Signal Corps of the Wehrmacht and Waffen SS

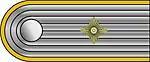
Lieutenant's epaulette in the lemon yellow corps colour

The Signal Corps or Nachrichtentruppe des Heeres, in the sense of signal troops, was an arm of service in the army of the German Wehrmacht and Waffen SS, whose role was to establish and operate military communications, especially using telephone and radio networks.